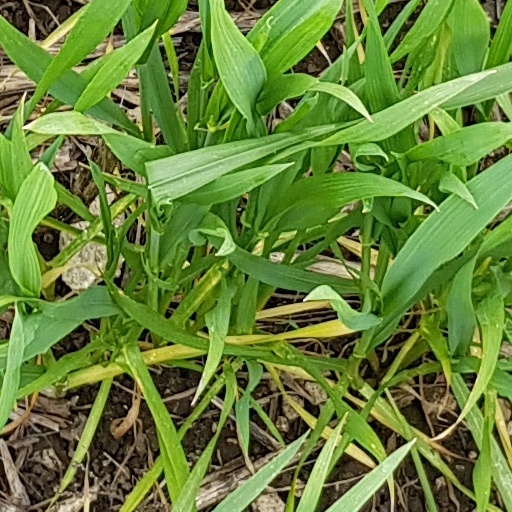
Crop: wheat